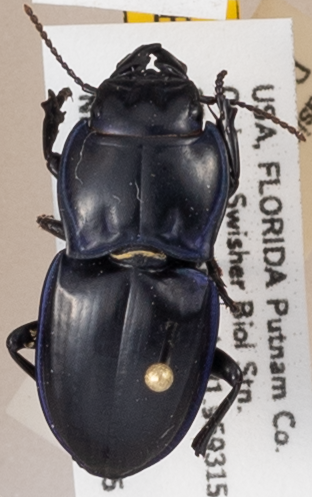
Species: Pasimachus subsulcatus
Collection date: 2018-07-05
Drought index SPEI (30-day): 1.01
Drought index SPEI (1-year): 2.09
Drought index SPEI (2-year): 2.09